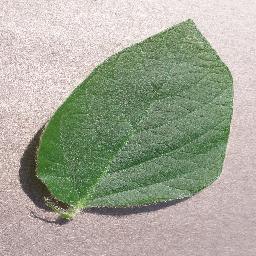
Label: Soybean___healthy